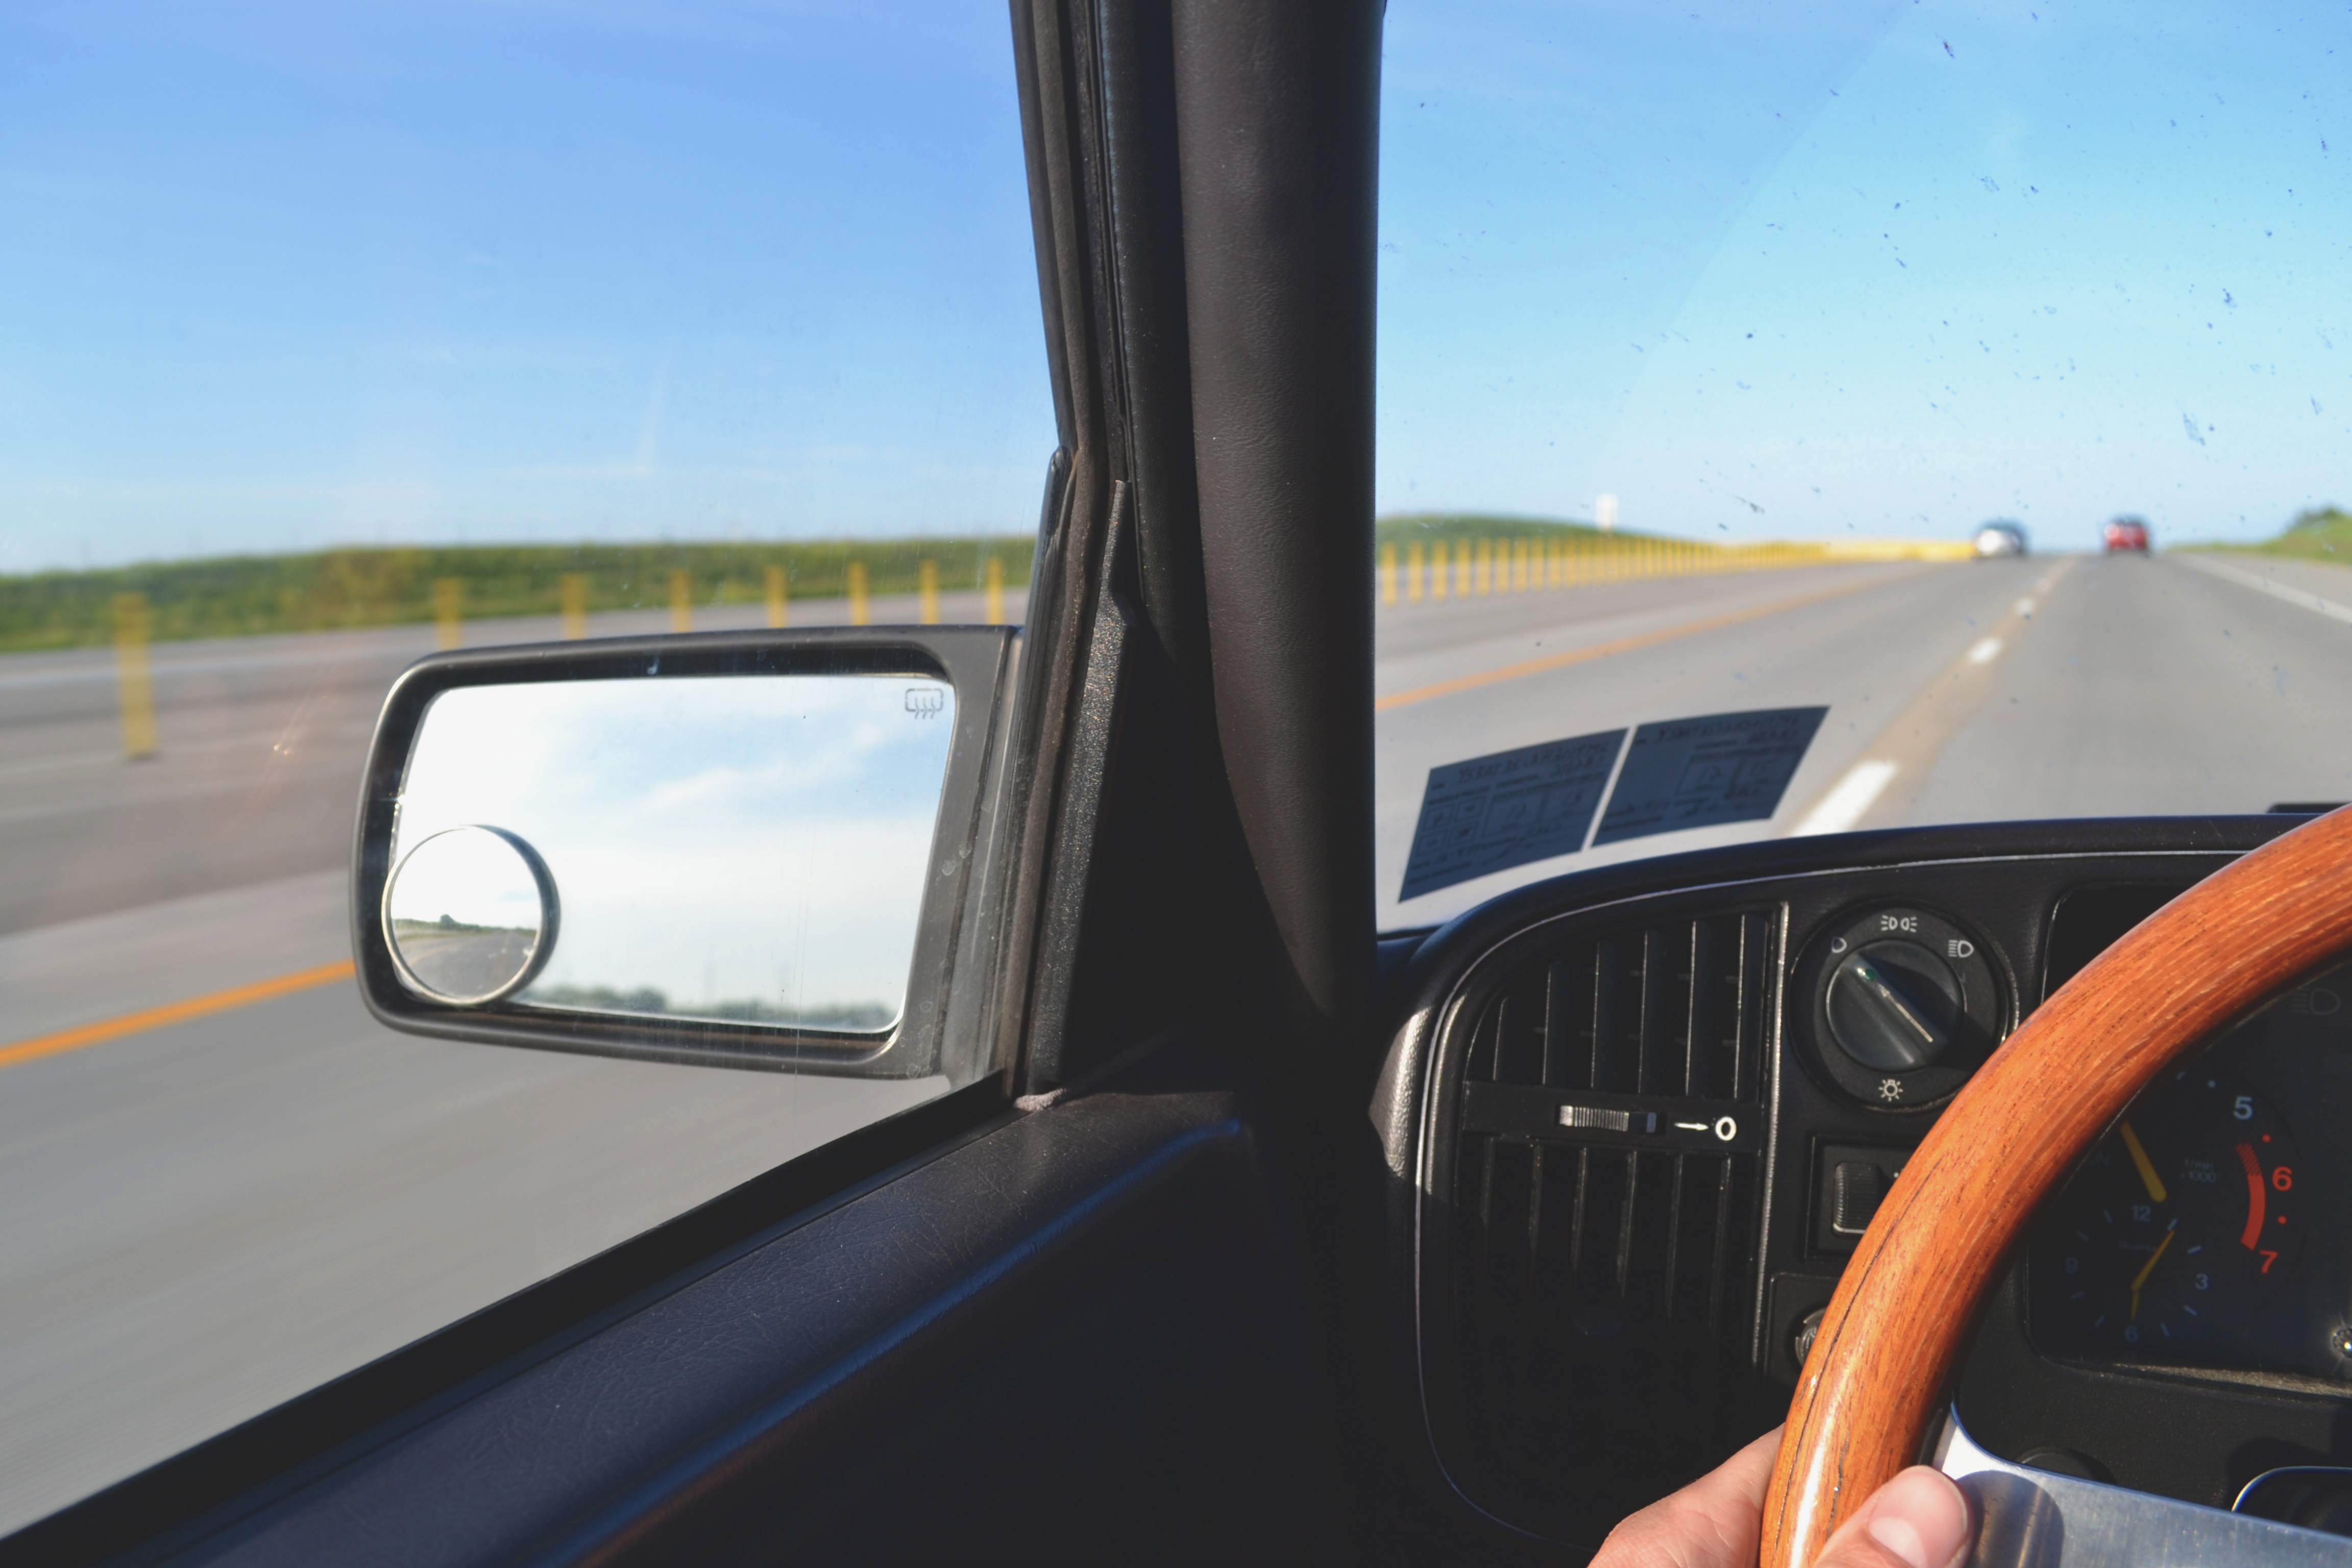
car, window, driving, vehicle, aviation, flight, automobile make, automotive exterior, luxury vehicle